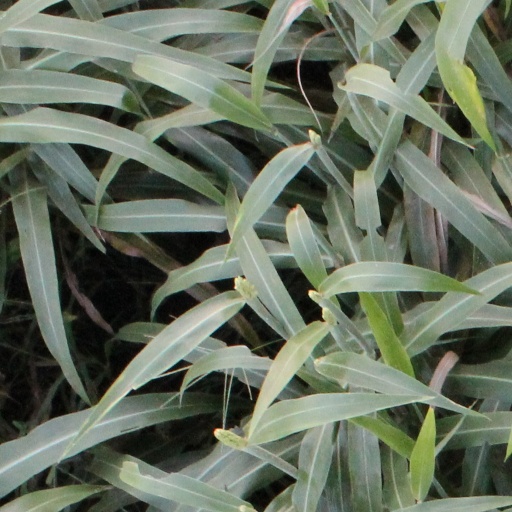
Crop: sorghum